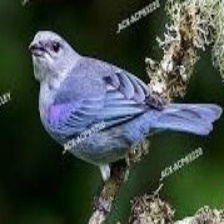
Species: AZURE TANAGER
Scientific name: THRAUPIS CYANOPTERA